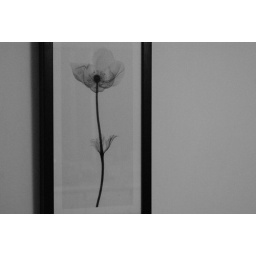
April 1, 2010A flower in the kitchen